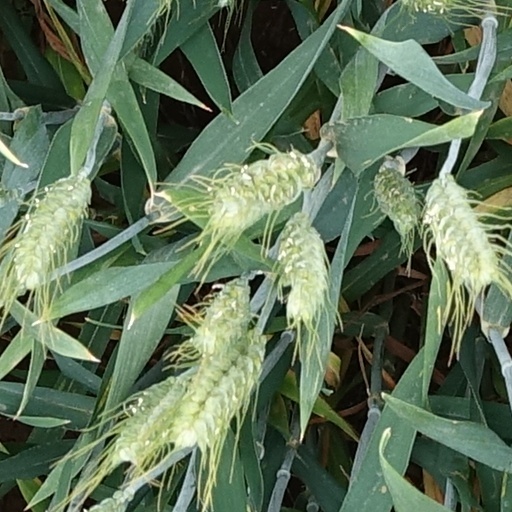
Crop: wheat